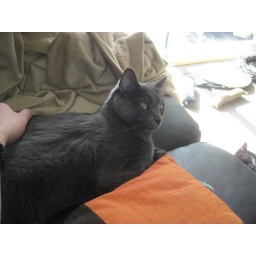
Loki is the middle cat in the social ranking in the house. Loki and Freya sleeping out in the sun.